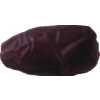
Label: dates